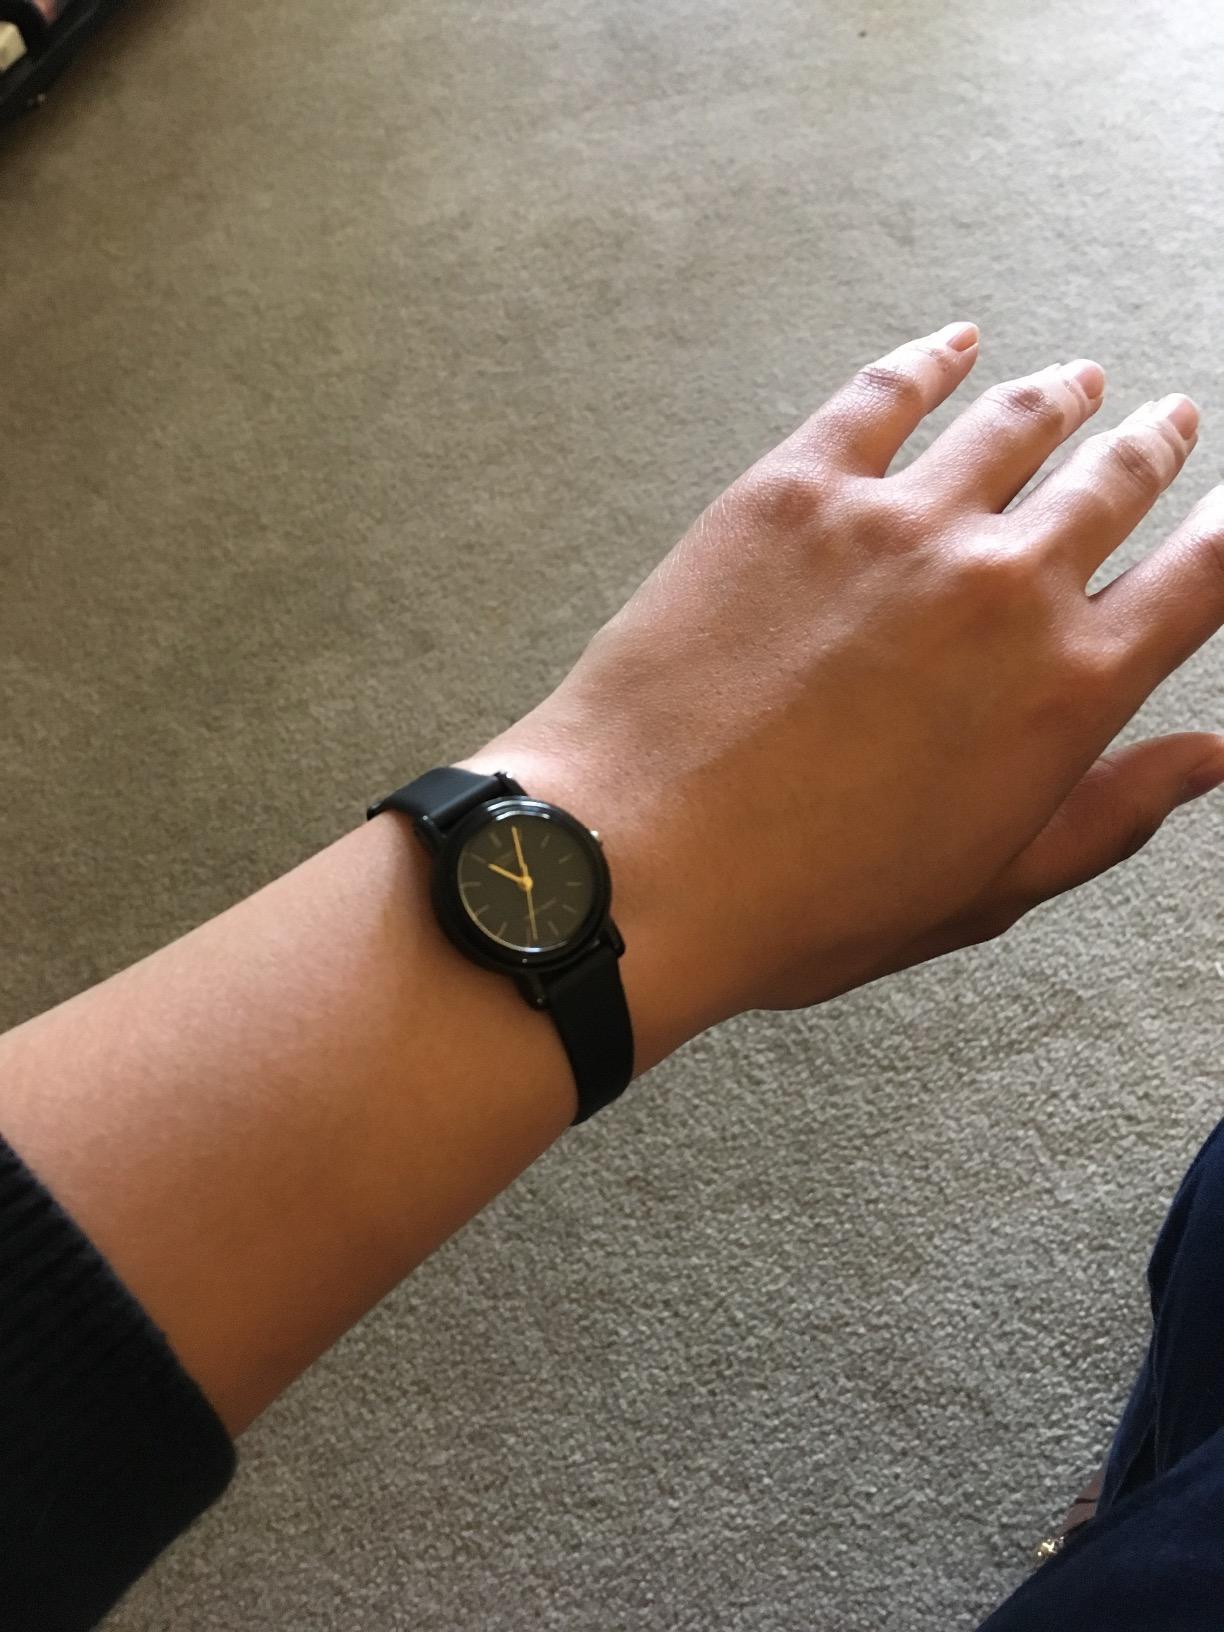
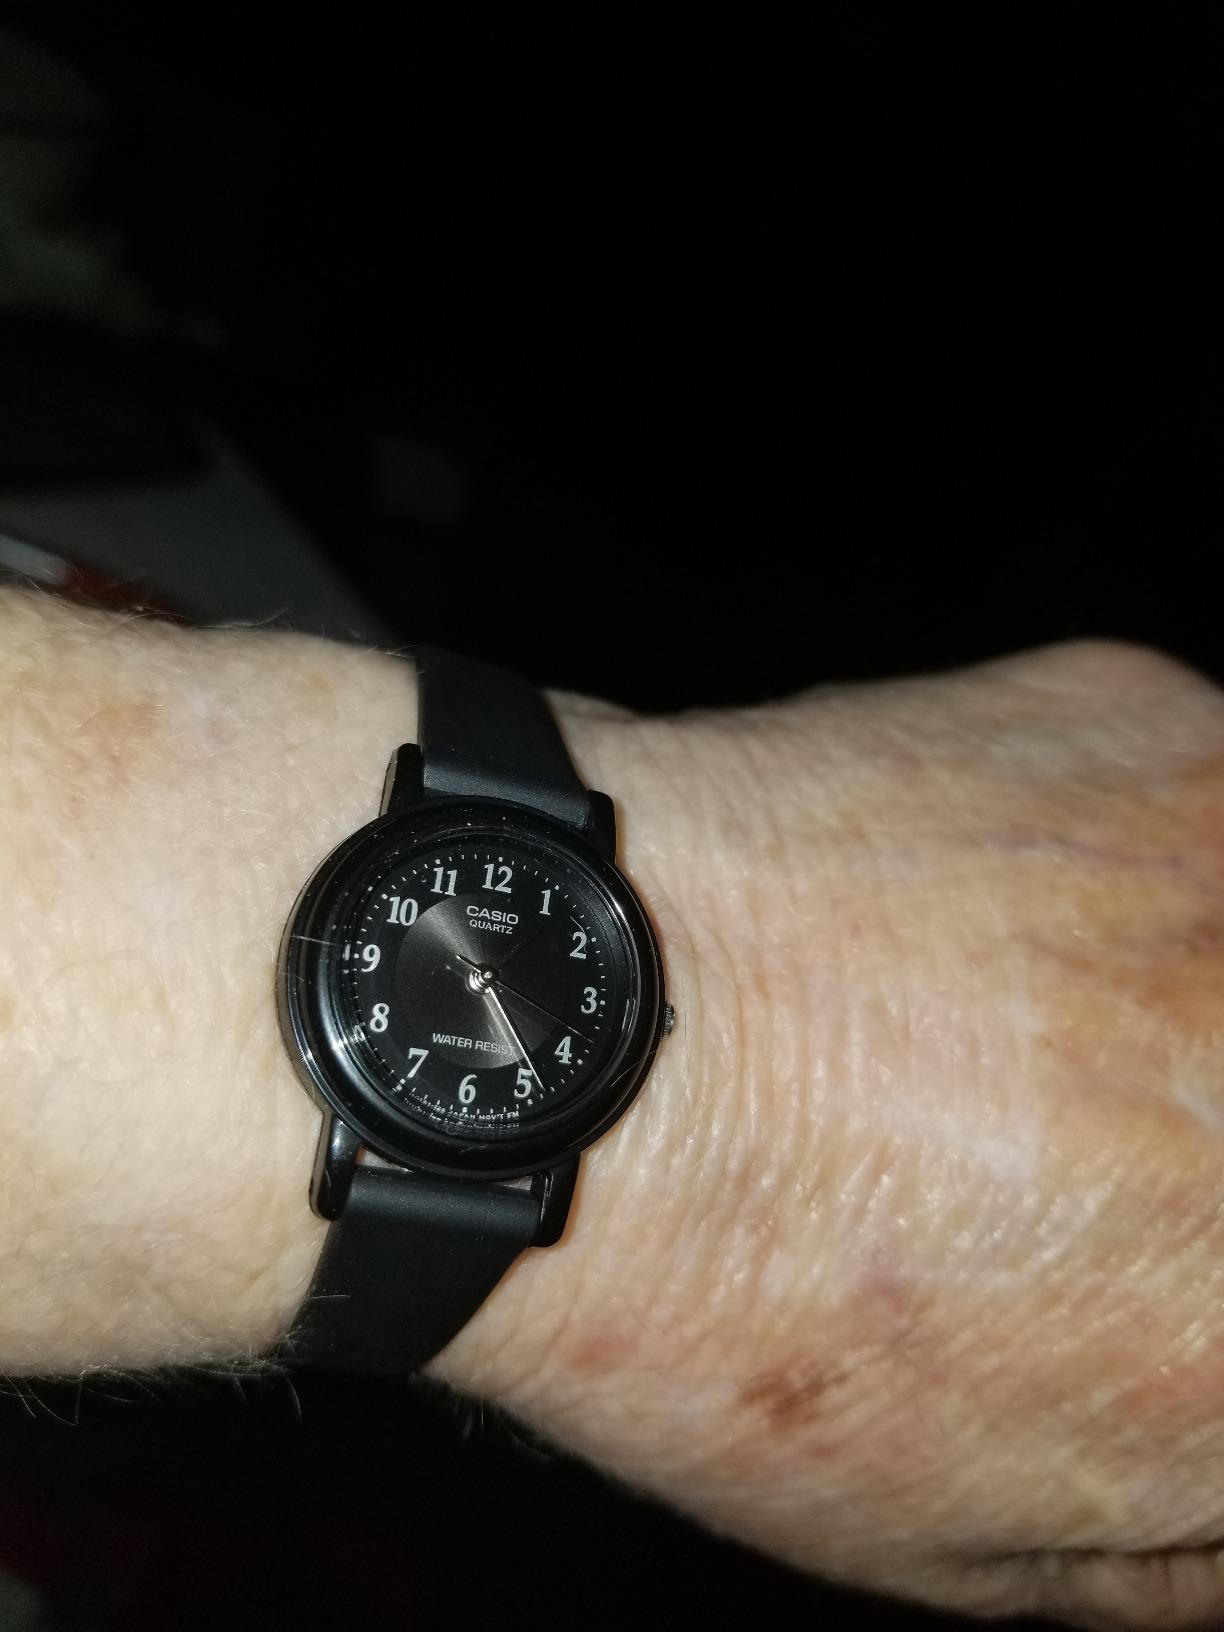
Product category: accessories_watch
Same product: no